Dairy cattle evaluation

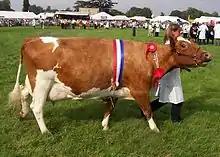
A prize winning Ayrshire cow.

Dairy cattle evaluation is the process of placing a group of dairy cows in order from most to least desirable based on milk production and longevity, where each animal is compared against the "ideal" animal. Dairy cattle are evaluated based on physical traits that equate to high milk production, with slight variations between different breeds. Dairy cattle evaluation is primarily used by producers to select the best cows to keep in the herd.